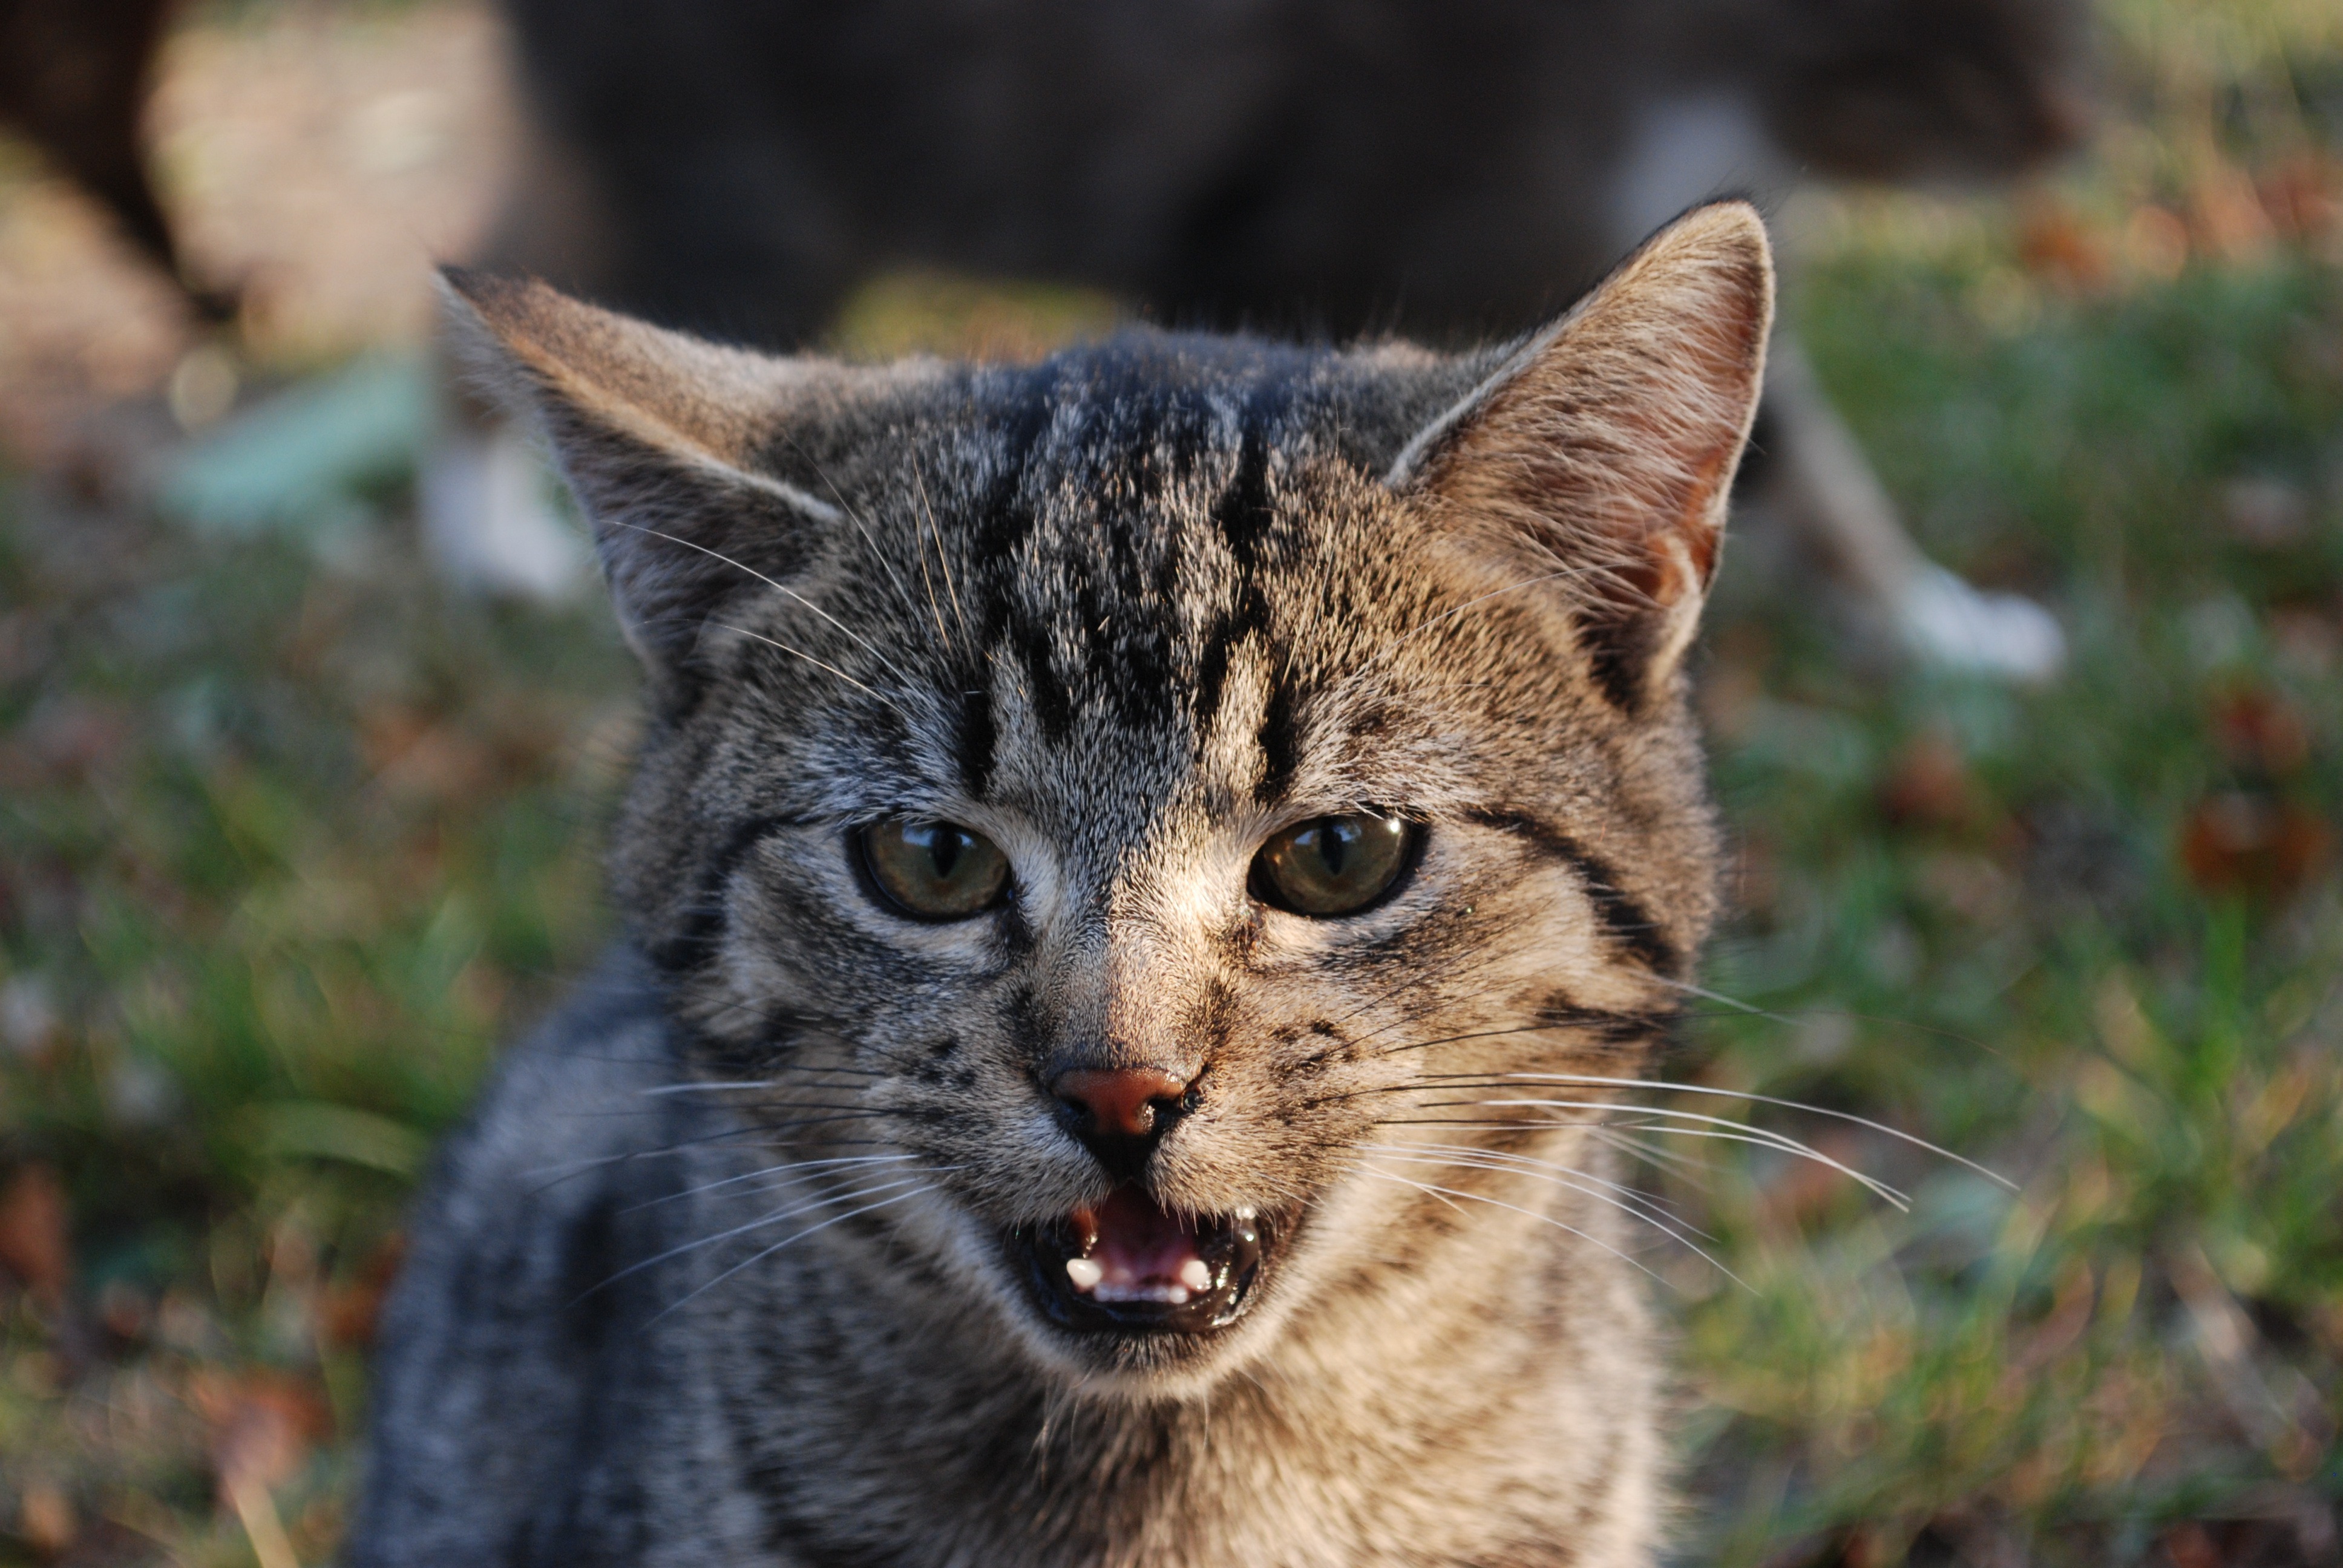
animal, wildlife, kitten, cat, mammal, fauna, close up, whiskers, vertebrate, tomcat, lynx, bobcat, charming, tabby cat, european shorthair, wild cat, small to medium sized cats, cat like mammal, domestic short haired cat, pixie bob, rusty spotted cat, ma czy